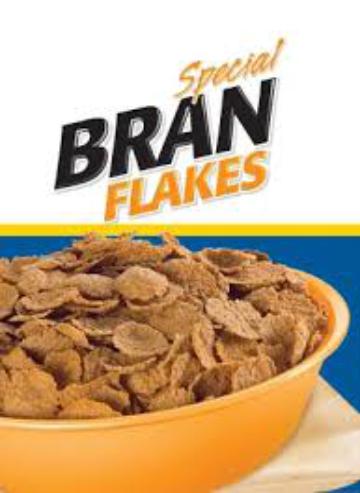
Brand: Bran Flakes
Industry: Food